Alchemy in art and entertainment

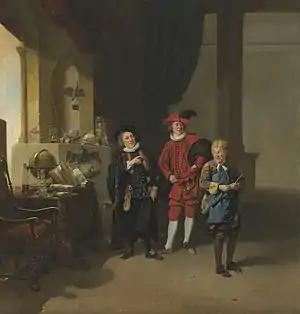
"David Garrick as Abel Drugger in Jonson's The Alchemist", c. 1770 by Johann Zoffany

Alchemy has had a long-standing relationship with art, seen both in alchemical texts and in mainstream entertainment. "Literary alchemy" appears throughout the history of English literature from Shakespeare to modern Fantasy authors. Here, characters or plot structure follow an alchemical magnum opus. In the fourteenth century, Chaucer began a trend of alchemical satire that can still be seen in recent fantasy works like those of Terry Pratchett.